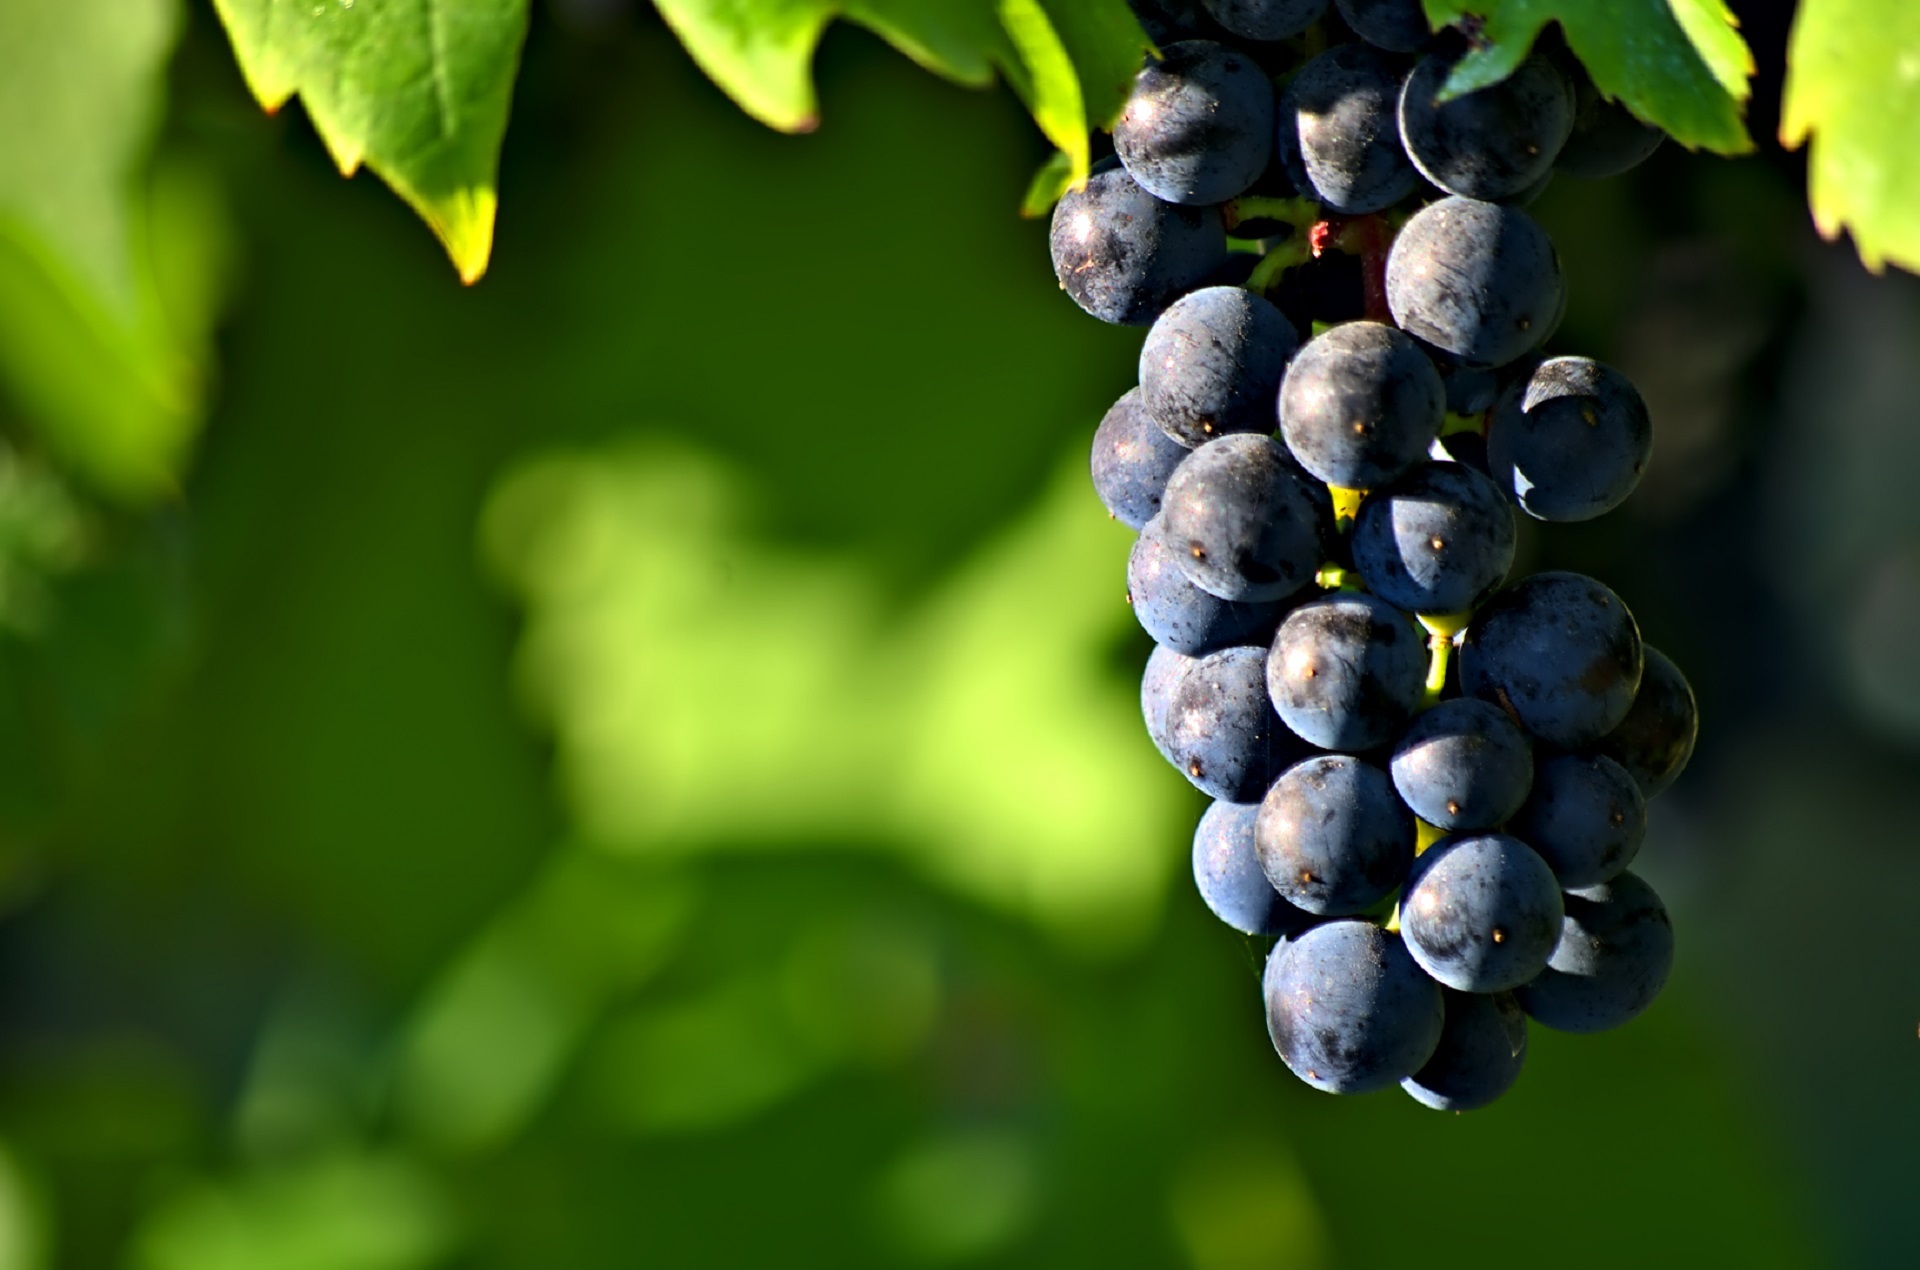
branch, plant, grape, vineyard, wine, fruit, berry, leaf, flower, ripe, food, green, red, harvest, produce, grow, botany, agriculture, flora, shrub, grapes, cluster, winery, macro photography, flowering plant, vitis, bilberry, land plant, grapevine family